Bernhard Salin

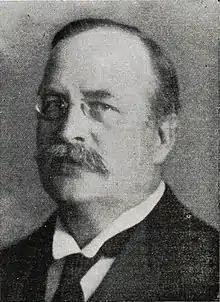

Carl Bernhard Salin (14January 1861, Örebro20October 1931, Stockholm), was a Swedish archaeologist, cultural historian and museum curator.